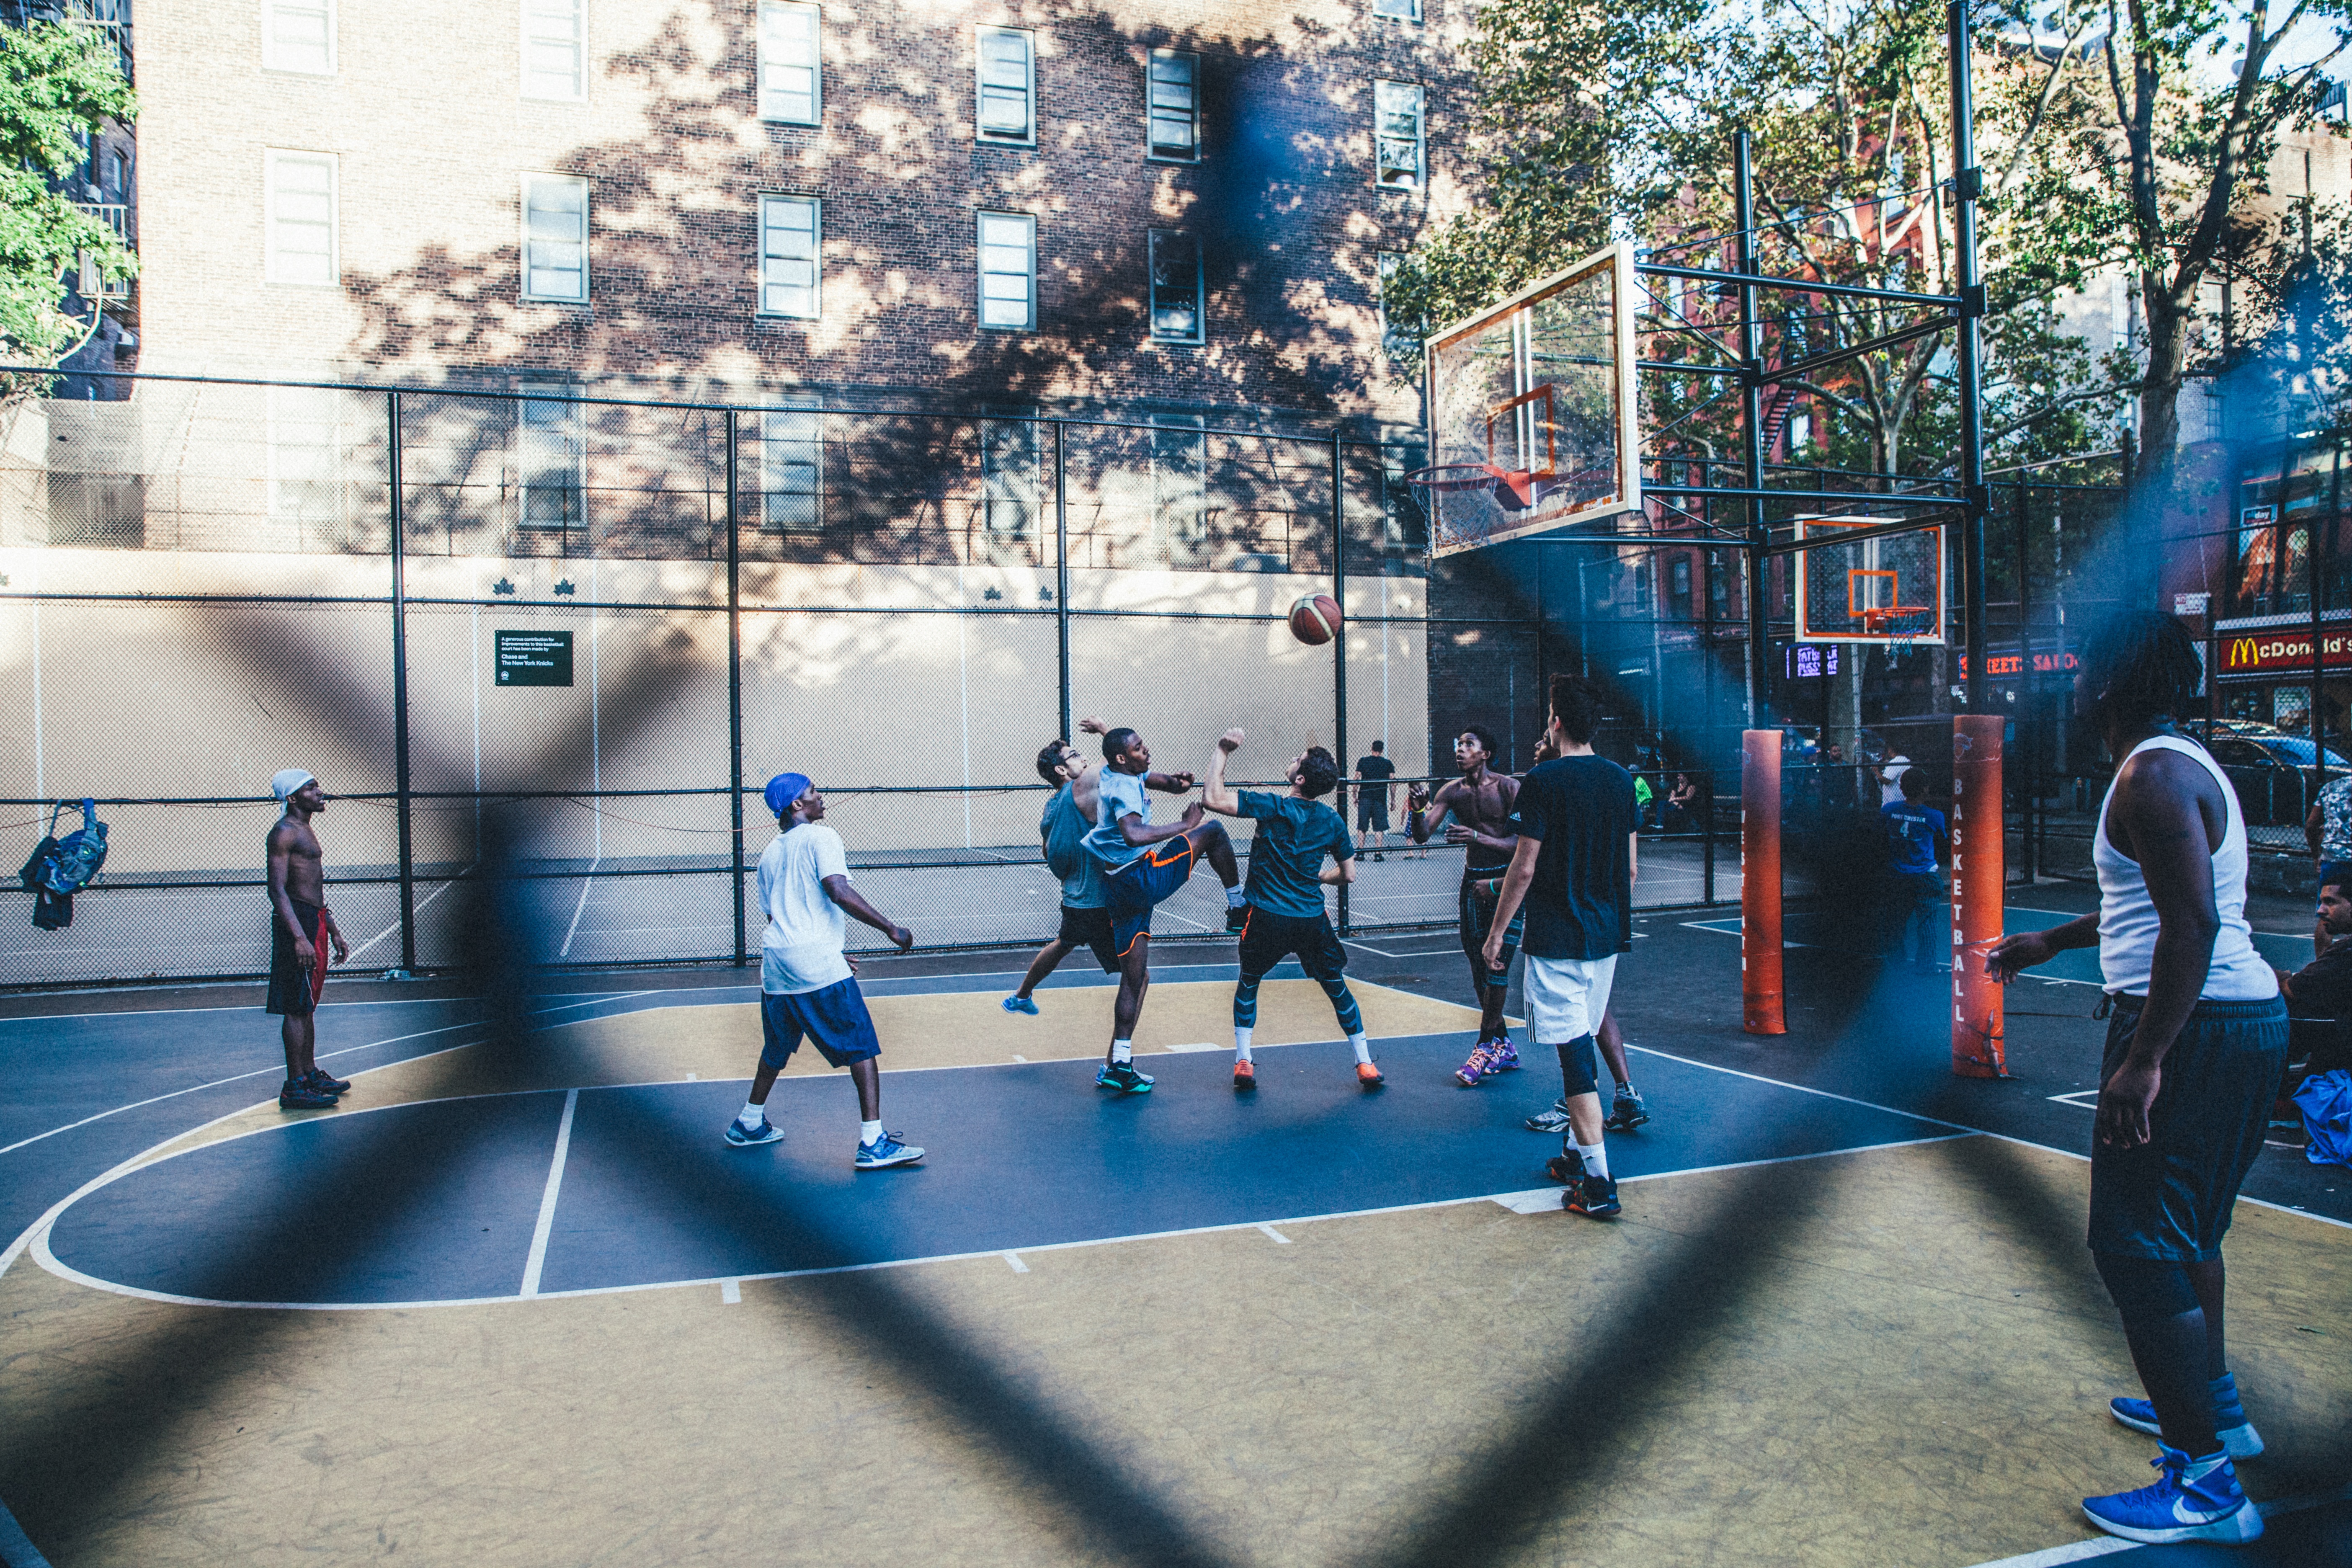
structure, soccer, sports, sport venue